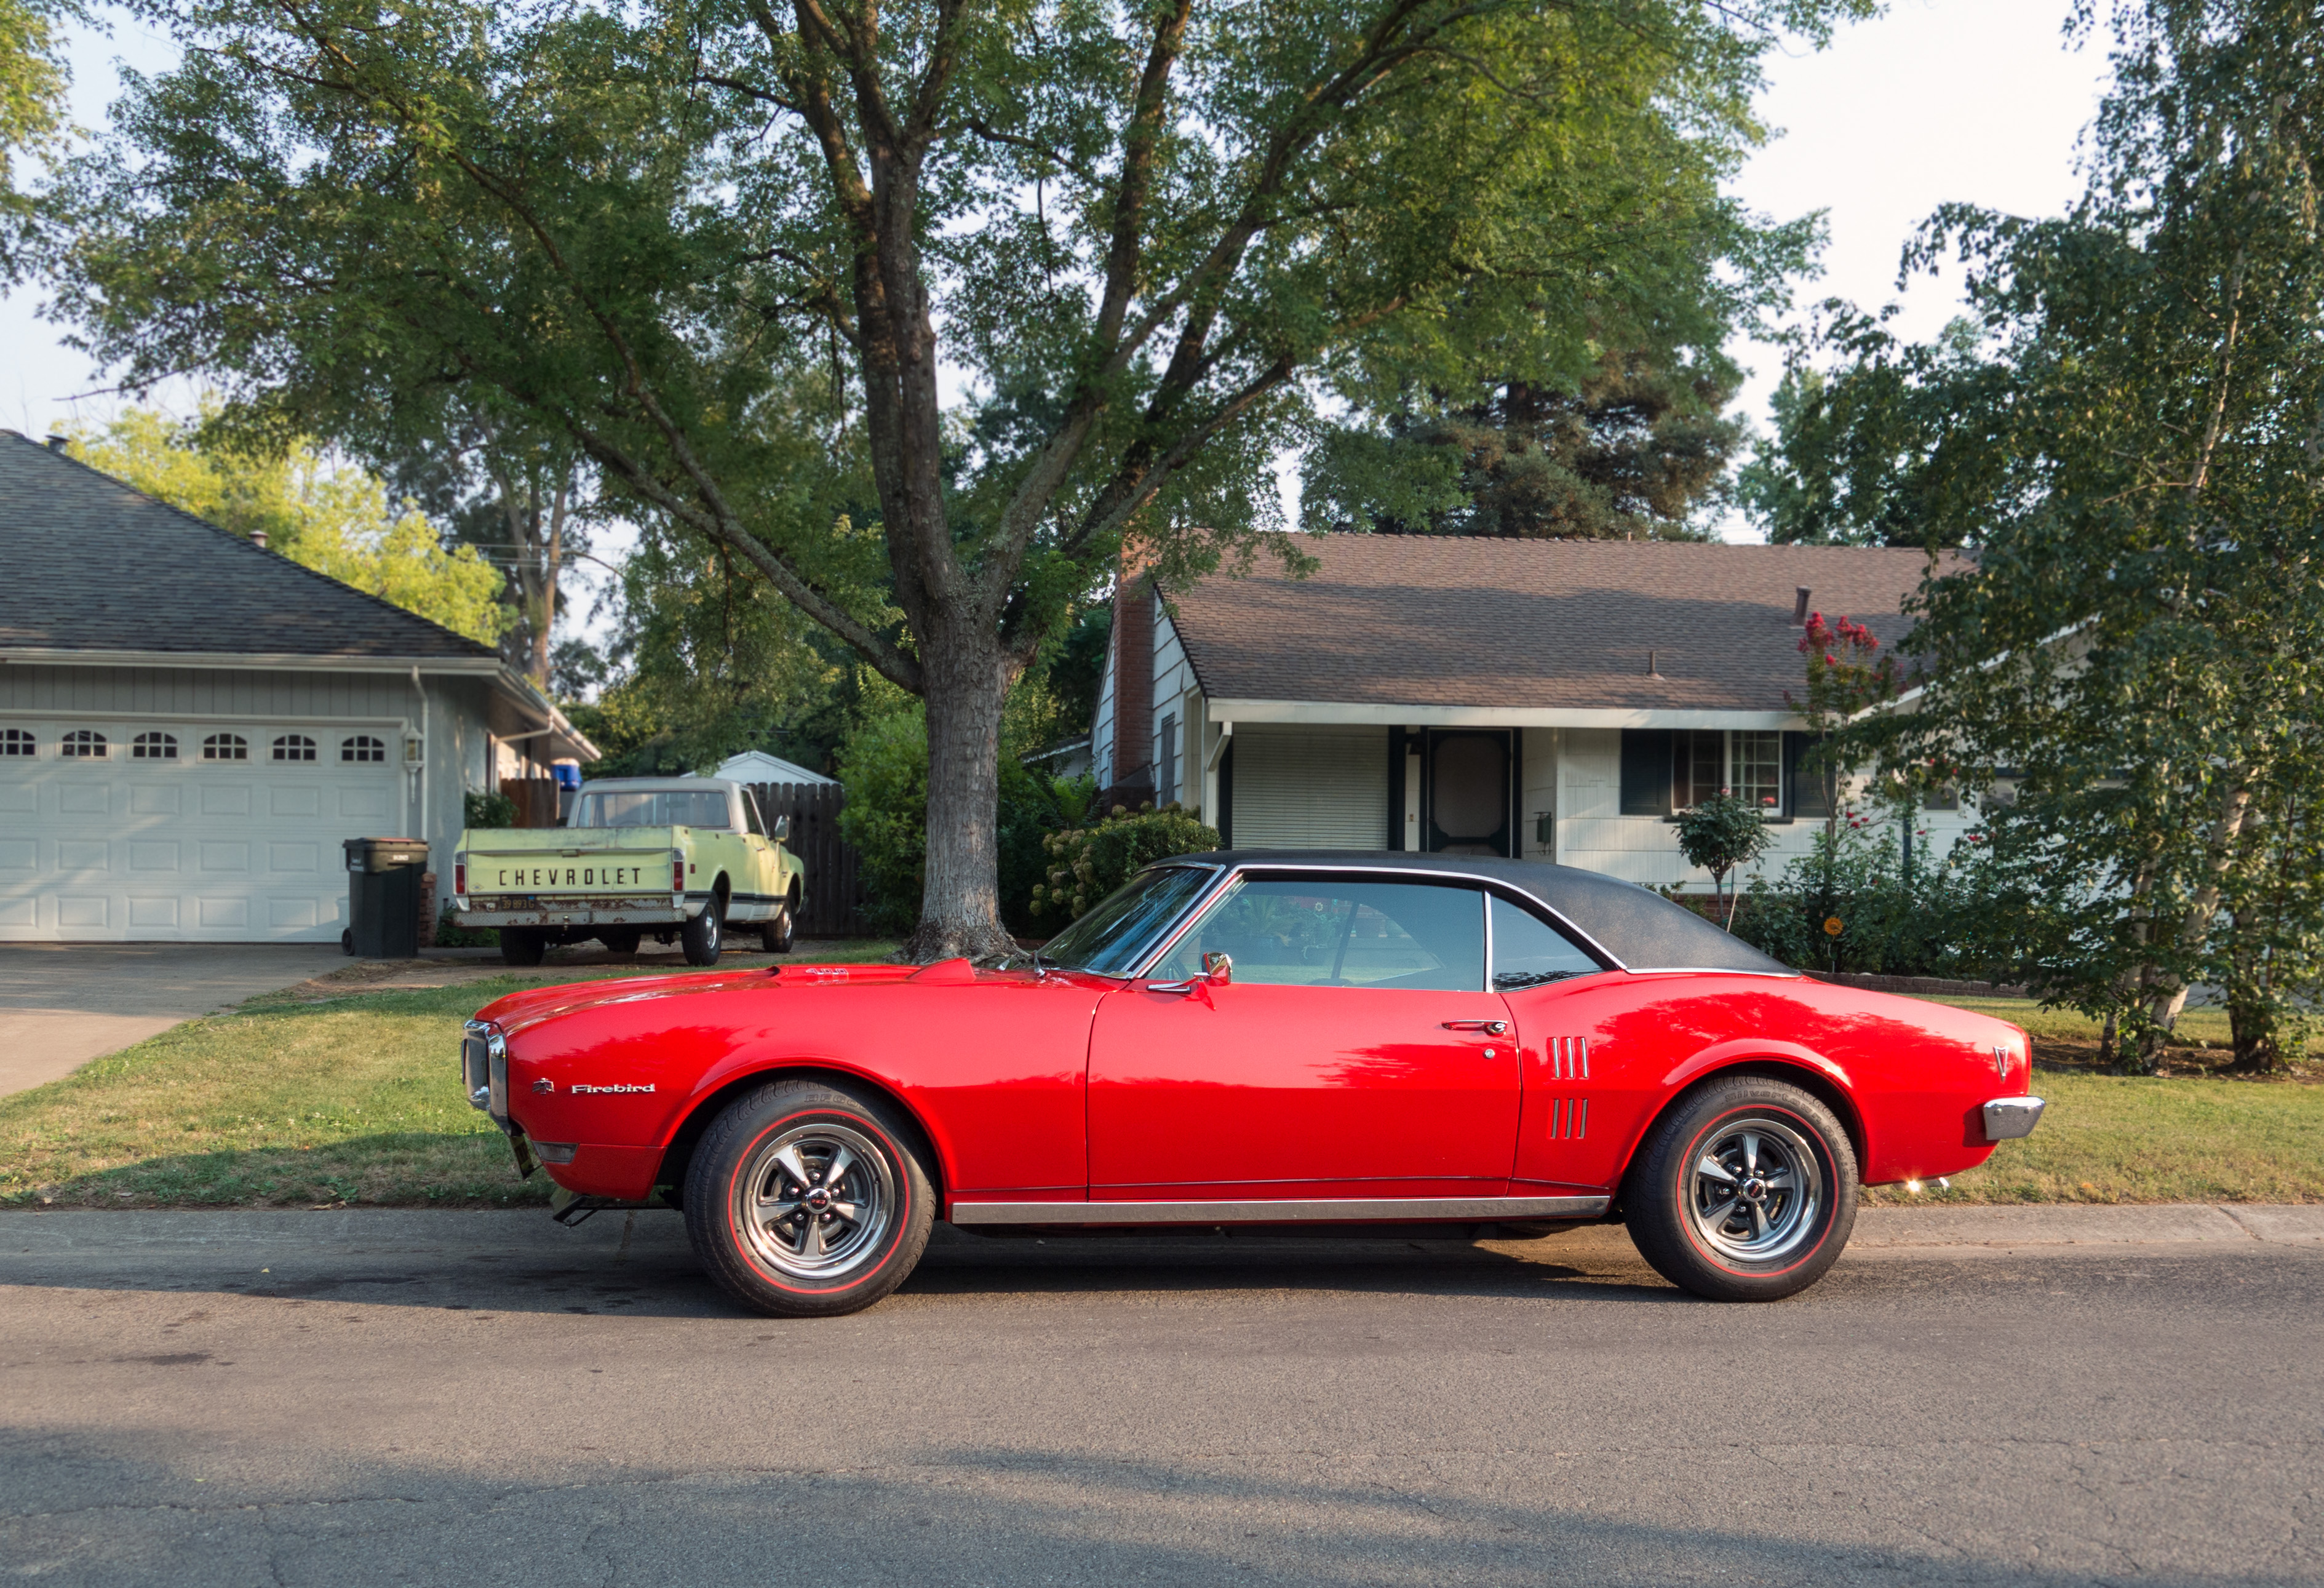
car, vehicle, sports car, muscle car, chevrolet, convertible, land vehicle, automobile make, automotive exterior, luxury vehicle